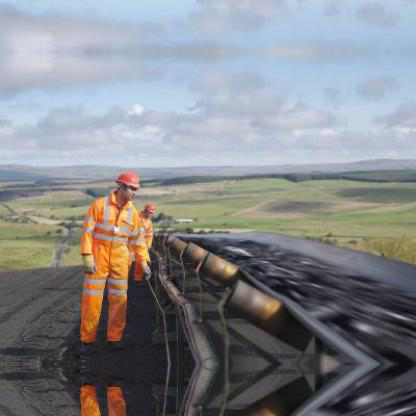
Objects in the image:
label: helmet
label: helmet